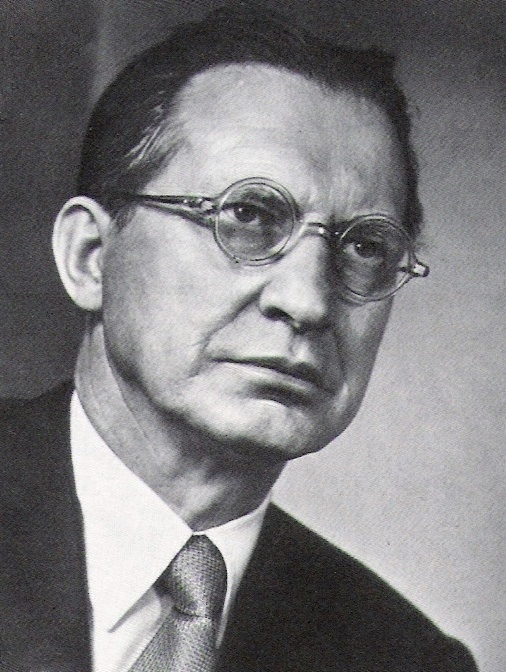
อัลชีเด เด กัสเปรี

Infobox officeholder|name=อัลชีเด เด กัสเปรี|predecessor1=แฟร์รุชโช ปาร์รี|order=นายกรัฐมนตรีอิตาลี คนที่ 31|term_start=10 ธันวาคม ค.ศ. 1945|term_end=17 สิงหาคม ค.ศ. 1953|monarch=พระเจ้าวิตโตรีโอ เอมานูเอเลที่ 3 แห่งอิตาลี (ค.ศ. 1945–1946)สมเด็จพระเจ้าอุมแบร์โตที่ 2 แห่งอิตาลี (ค.ศ. 1946)|1blankname=ผู้ว่าการแทน|1namedata=สมเด็จพระเจ้าอุมแบร์โตที่ 2 แห่งอิตาลี|president1=เอนรีโก เด นีโกลา (ค.ศ. 1948)ลุยจี เอย์เนาดี (ค.ศ. 1948–1953)|image=Alcide de Gasperi 2.jpg|birth_name=อัลชีเด อาเมเดโอ ฟรันเชสโก เด กัสเปรี|successor1=จูเซปเป เปลลา|birth_date=|death_date=|birth_place=ปีเอเวเตซีโน County of Tyrol|ทีโรล จักรวรรดิออสเตรีย-ฮังการี|death_place=บอร์โกวัลซูกานา เตรนตีโน อิตาลี|spouse=|children=4 คน|party=|alma_mater=มหาวิทยาลัยอินส์บรุคมหาวิทยาลัยเวียนนา
อัลชีเด อาเมเดโอ ฟรันเชสโก เด กัสเปรี () เป็นรัฐบุรุษชาวอิตาลีผู้ก่อตั้งประชาธิปไตยคริสเตียน (อิตาลี)|พรรคประชาธิปไตยคริสเตียนและทำหน้าที่เป็นนายกรัฐมนตรีอิตาลีในรัฐบาลผสม 8 รัฐบาลตั้งแต่ปี ค.ศ. 1945 ถึง ค.ศ. 1953 Alcide De Gasperi (Italian statesman). britannica.com
== อ้างอิง ==
หมวดหมู่:บุคคลที่เกิดในปี พ.ศ. 2424
หมวดหมู่:บุคคลที่เสียชีวิตในปี พ.ศ. 2497
หมวดหมู่:นายกรัฐมนตรีอิตาลี
หมวดหมู่:รัฐมนตรีว่าการกระทรวงการต่างประเทศอิตาลี
หมวดหมู่:นักการทูตชาวอิตาลี